Denyo

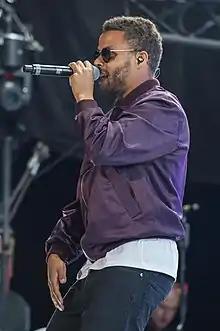

Dennis Lisk (born 1977 in Hamburg), also known as Denyo, Denyo 77, Dennis Deutschland and Dennis Dubplate, is a German soul and hip hop musician and radio presenter. He was also host of the German television series "Cover My Song".